Space Shuttle Columbia

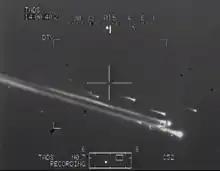
Rare Day TV (DTV) imaging photograph of "Columbia"'s disintegration captured by an AH-64D Apache's gun camera during training with RNLAF (Royal Netherlands Air Force) personnel out of Fort Hood, Texas

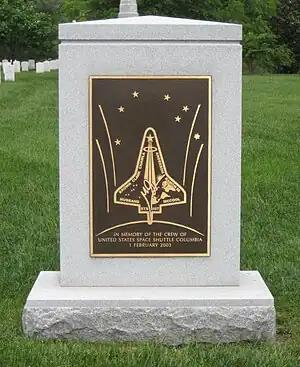
"Columbia" memorial in Arlington National Cemetery

"Columbia" disintegrated on February 1, 2003, around 09:00 EST during atmospheric re-entry after a 16-day scientific mission. The Columbia Accident Investigation Board has determined that one of "Columbia's" wings, made of a carbon composite, had been punctured 16 days earlier. A hole had formed when the external fuel tank shed material that peeled off during the launch, and struck the shuttle's left wing. During the intense heat of re-entry, hot gases penetrated the interior of the wing. The likely result was a compromise of the hydraulic system, leading to failure of the linkage to control surfaces. The resulting loss of control would have exposed minimally protected areas of the orbiter to full-entry heating and dynamic pressures that ultimately led to break up of the entire spacecraft.